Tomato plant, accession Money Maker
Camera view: tilt-top (135 deg); turntable rotation: 180 degrees
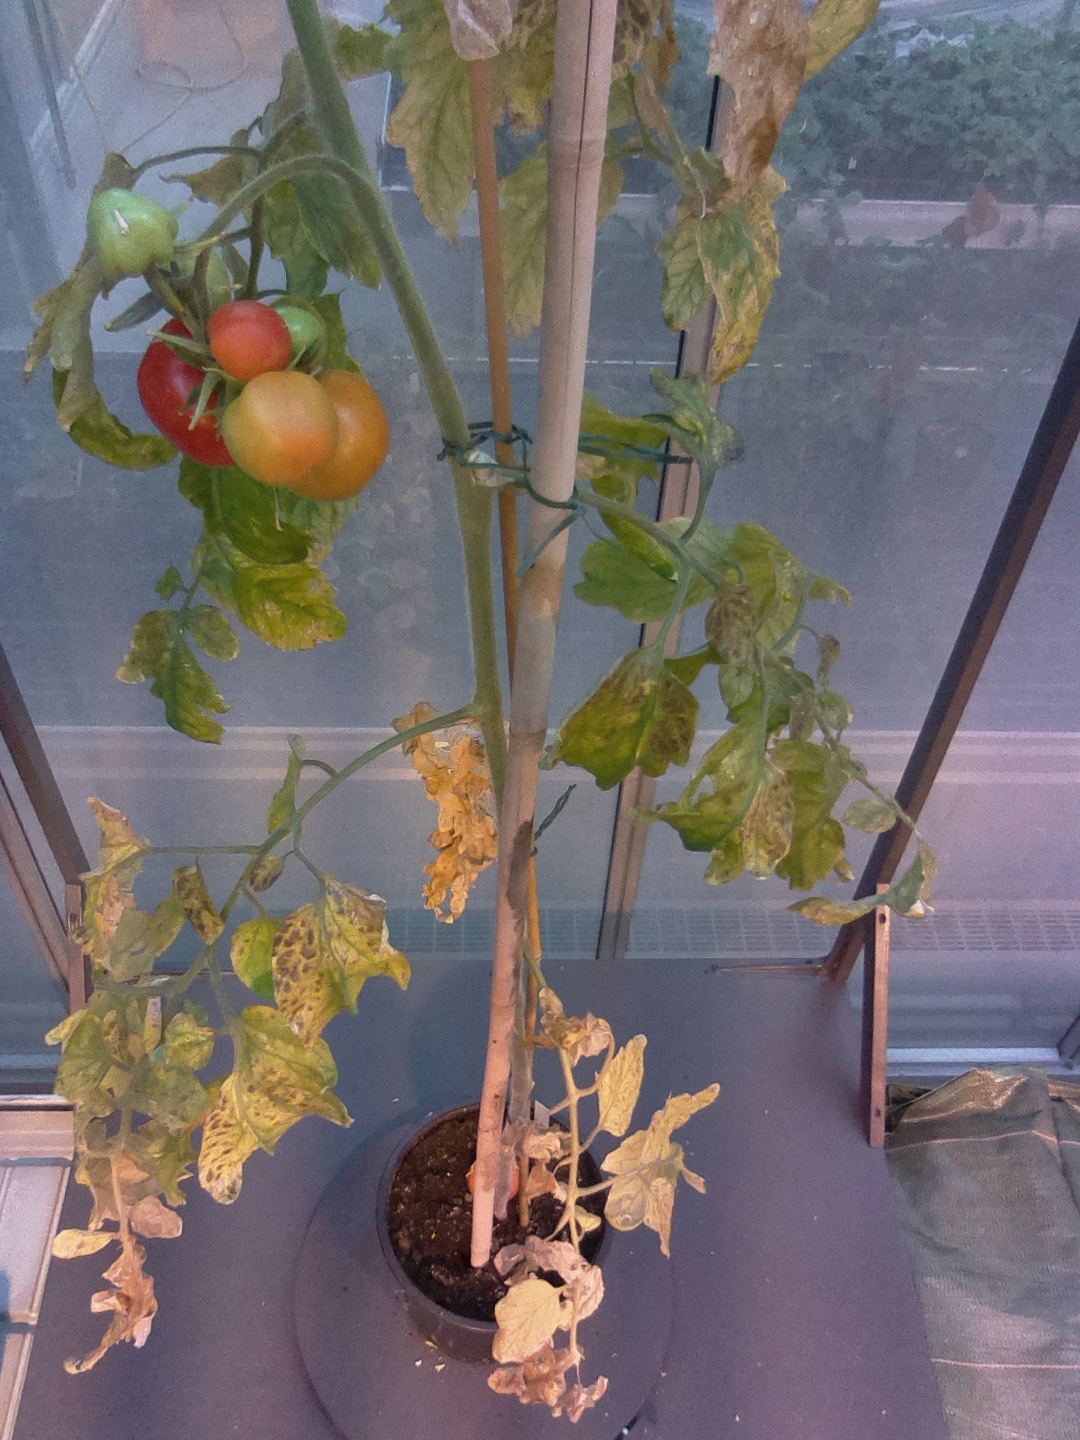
BBCH growth stage 82: 20%-30% of fruits show typical fully ripe color